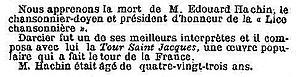
Annonce de la mort du goguettier Edouard Hachin, rubrique Tablettes théâtrales, Le Matin, 21 mai 1891, page 3, 4ème colonne. http://gallica.bnf.fr/ark:/12148/bpt6k5544822/f3.image.r.langFR
Georges-Édouard Hachin est un poète, chansonnier, vaudevilliste et goguettier français, né à Arras le 20 mai 1808 et mort en mai 1891.